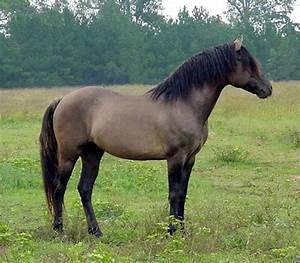
Label: horse